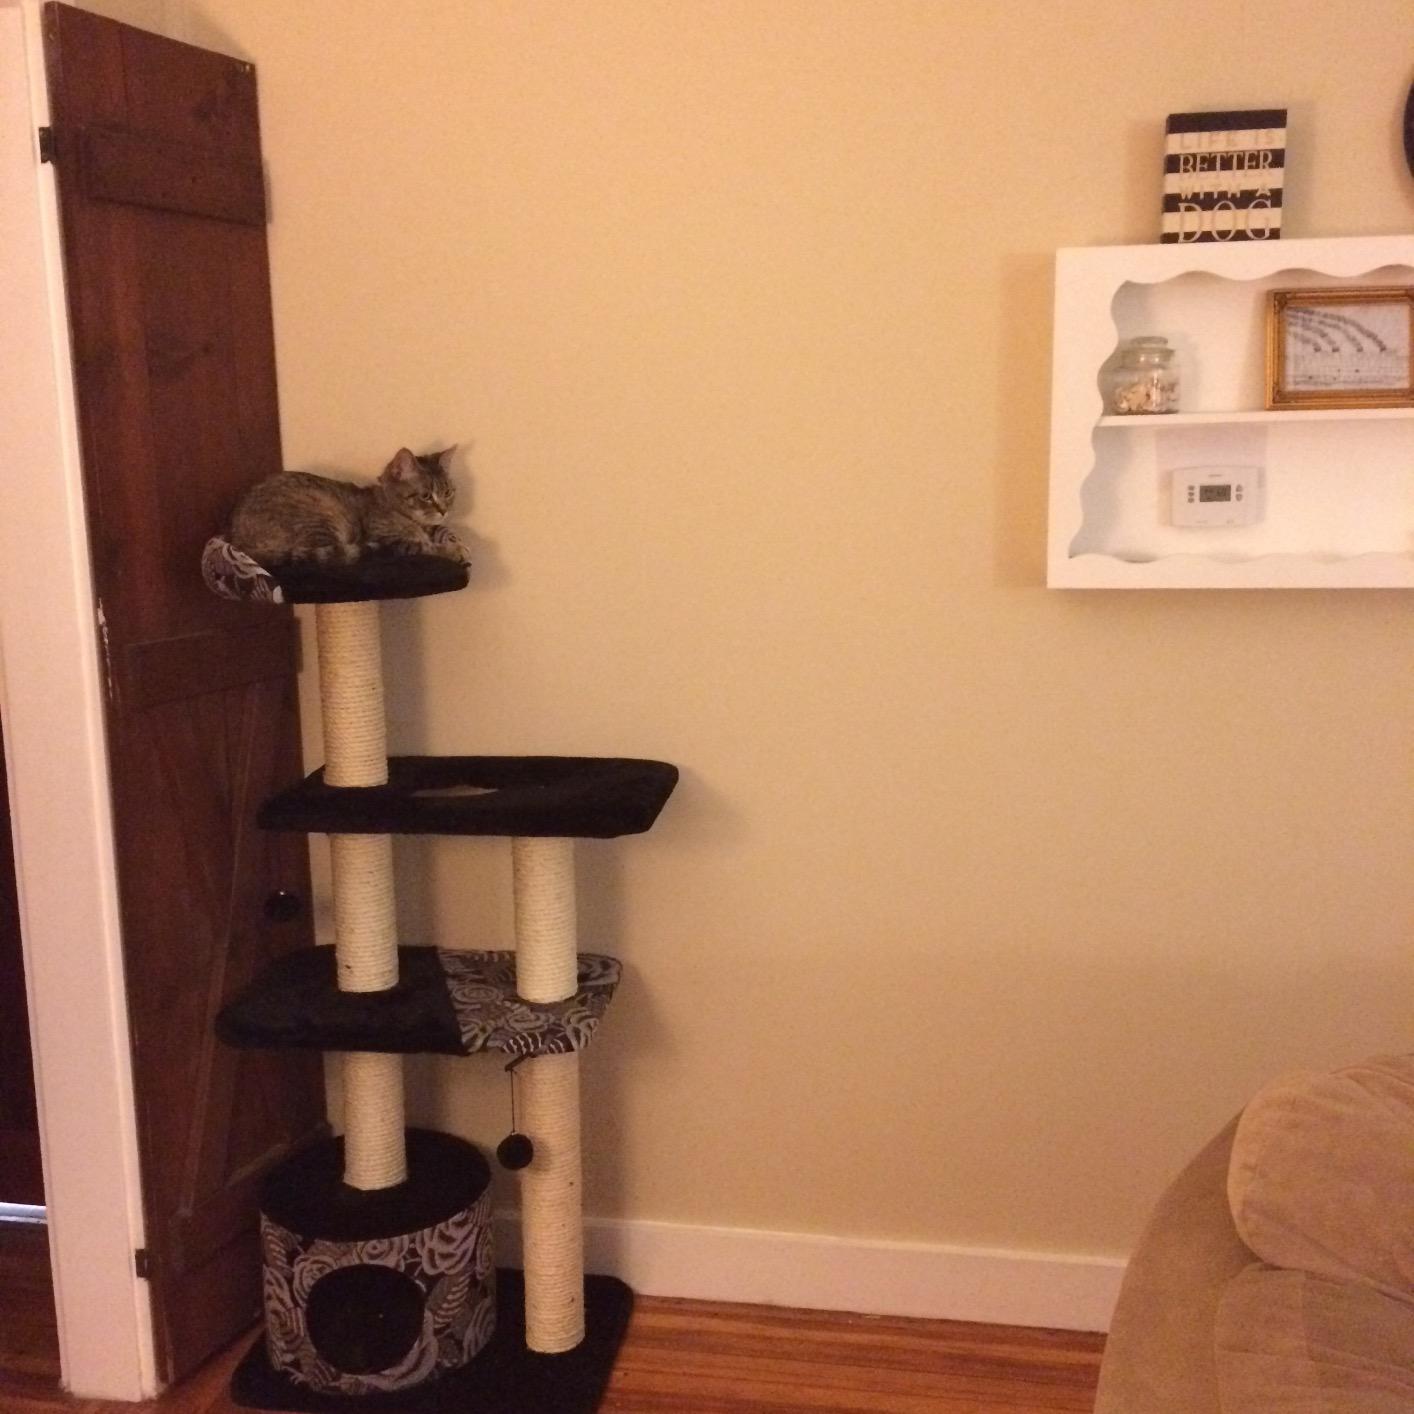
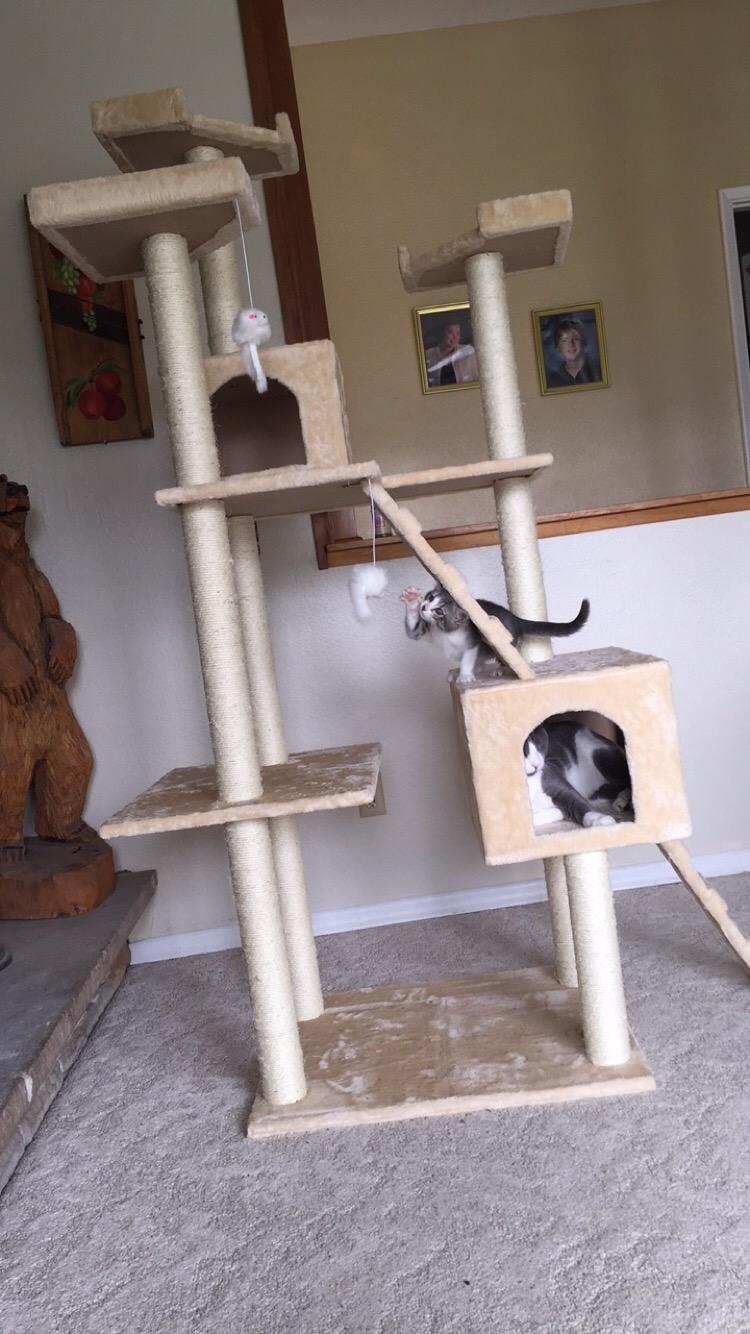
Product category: items_cat tree
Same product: no